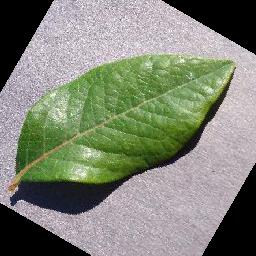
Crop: blueberry
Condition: healthy